Jinping Miao, Yao, and Dai Autonomous County

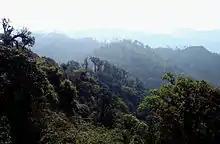
Landscape at Fenshuiling in Jinping County. Altitude ca. 2060 m.

Jinping Miao, Yao, and Dai Autonomous County is located in Honghe Hani and Yi Autonomous Prefecture, Yunnan province, China, bordering Vietnam's Lai Châu Province to the south and Lào Cai Province to the southeast. Jinping is home to the Red-headed Yao minority group who wear a pointed red hat on their heads after they get married.